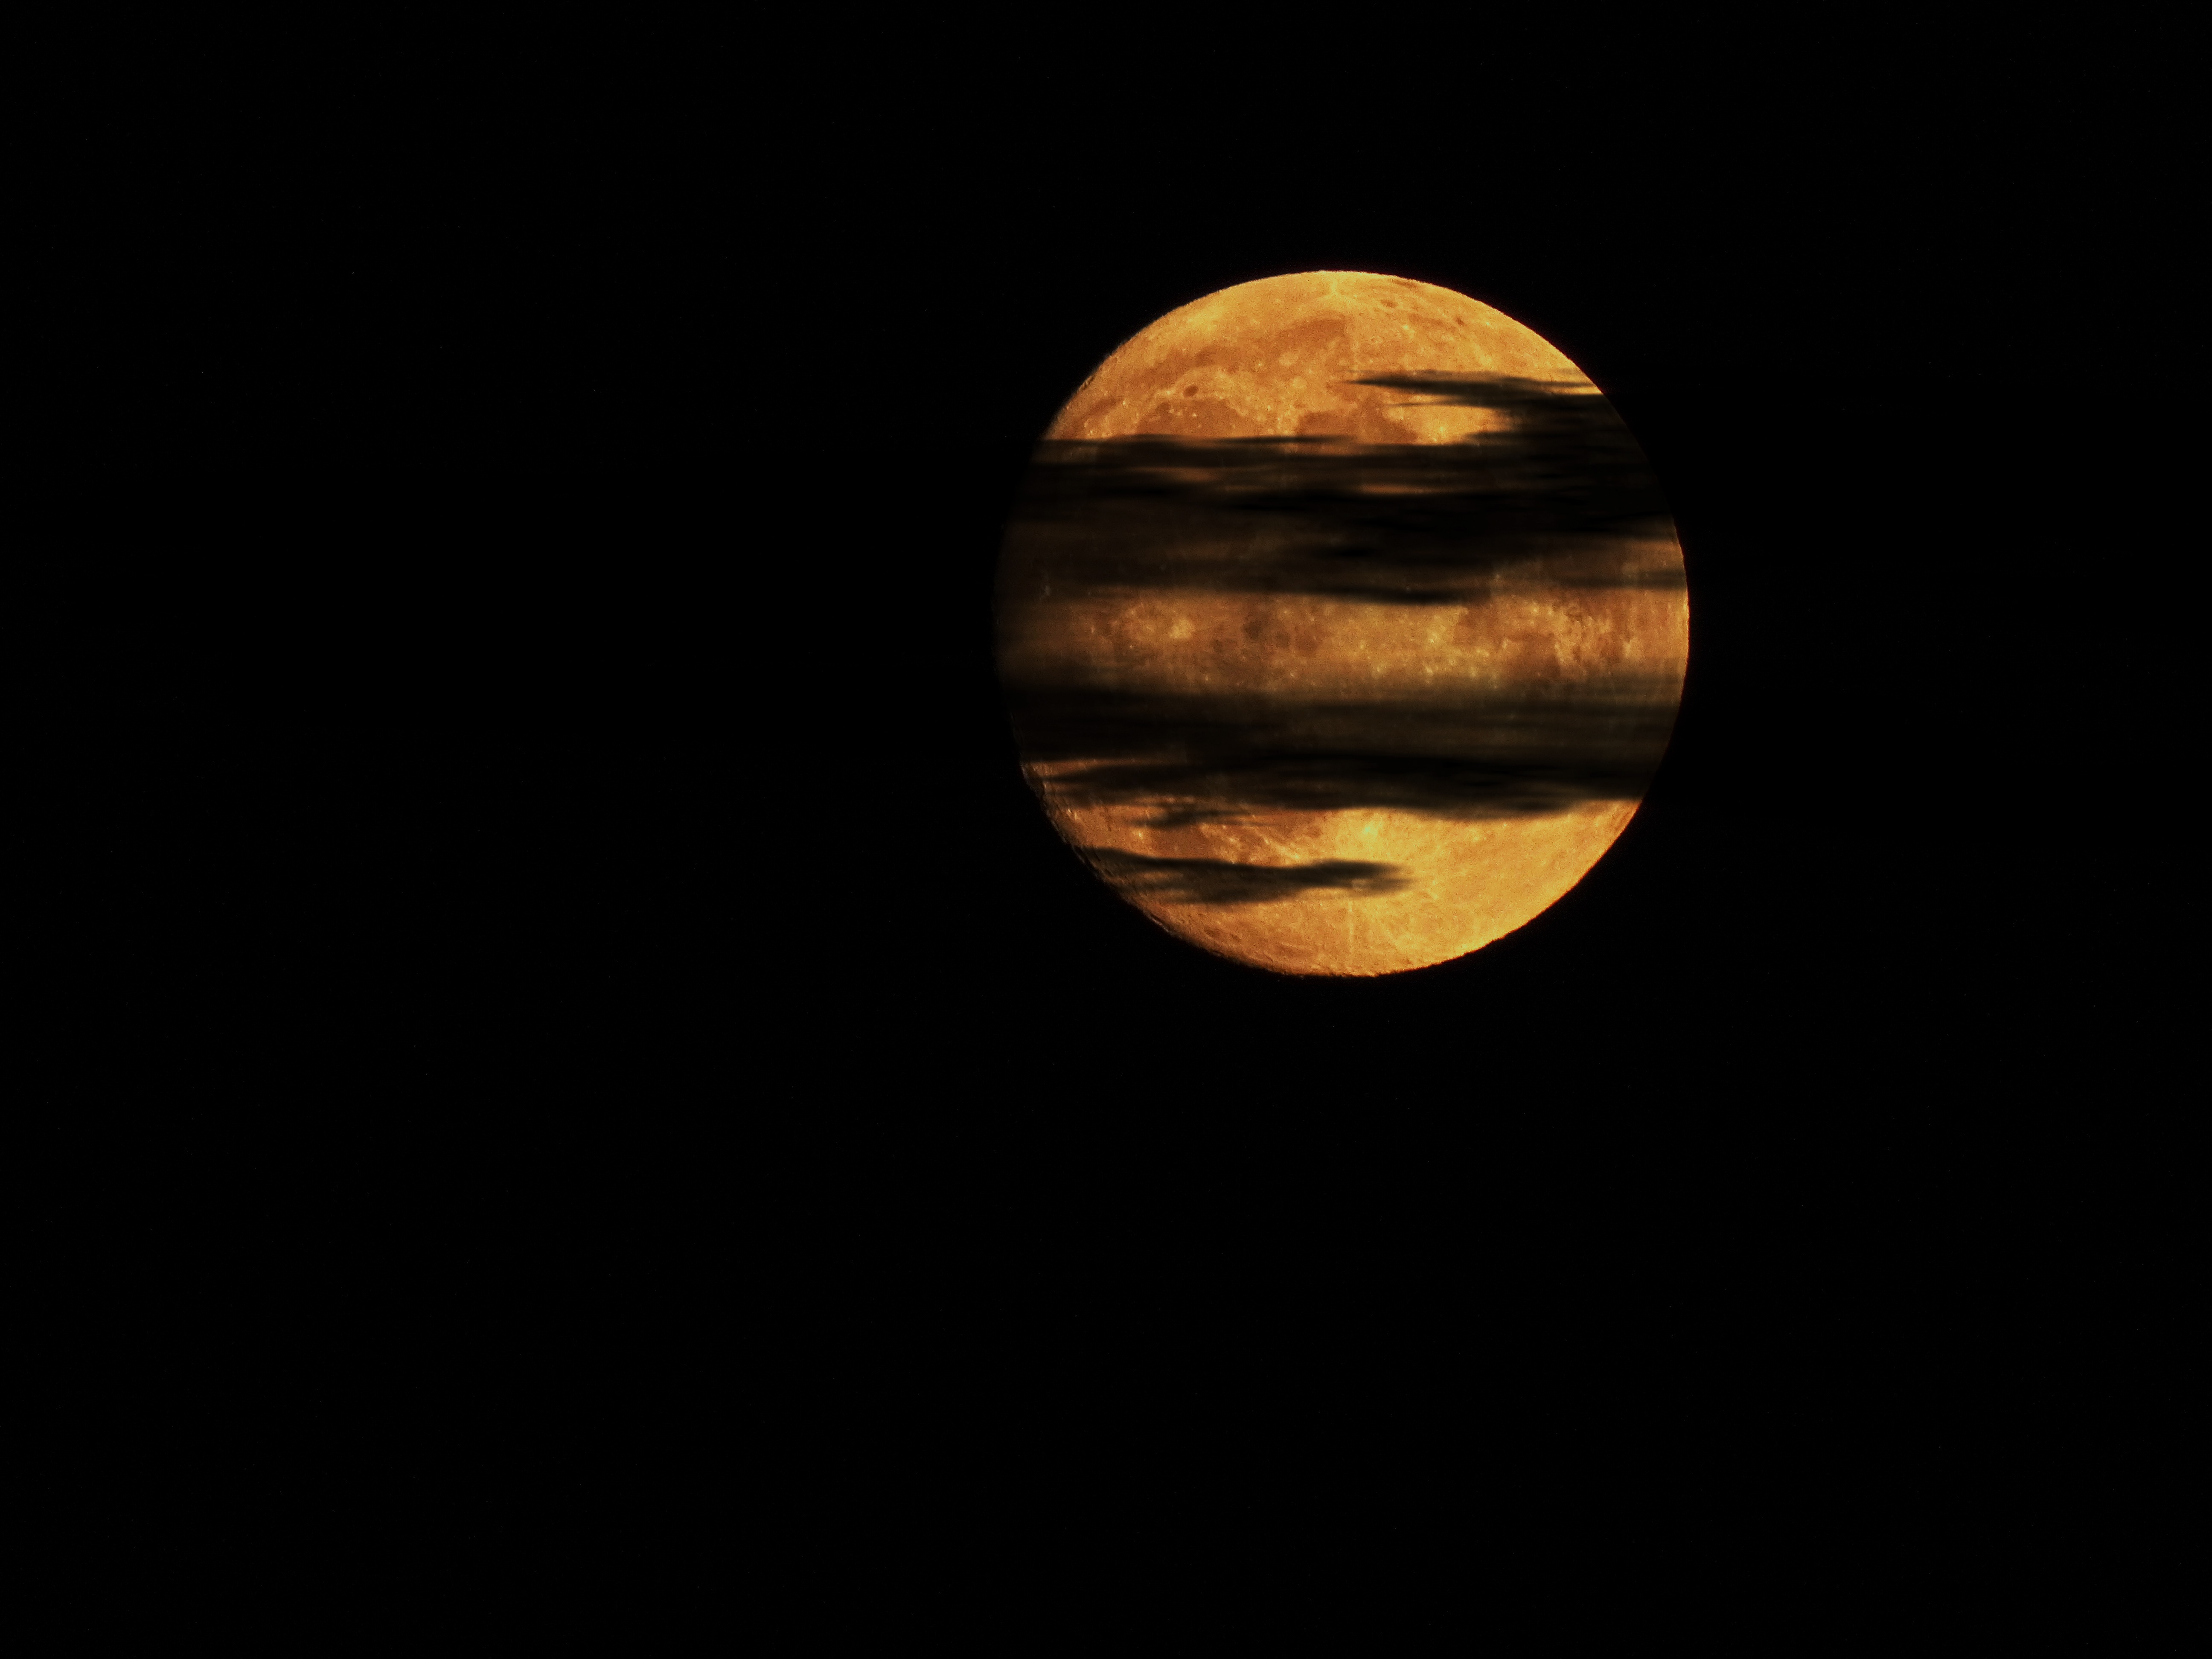
light, sky, night, atmosphere, darkness, moon, circle, clouds, planet, night photo, astronomical object, black cloud